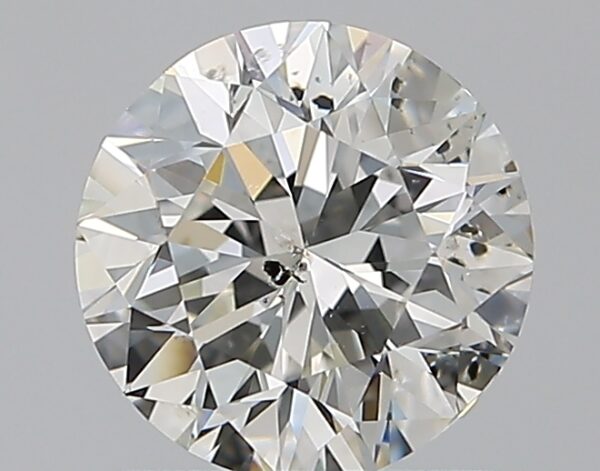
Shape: round
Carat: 1
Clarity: I1
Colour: I
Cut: GD
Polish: EX
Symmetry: F
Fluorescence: F
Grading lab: GIA
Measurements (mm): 6.22 x 6.31 x 4.05